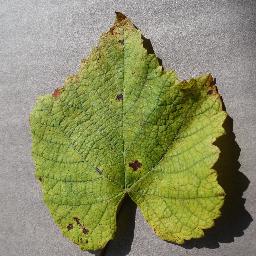
Label: Grape___Leaf_blight_(Isariopsis_Leaf_Spot)